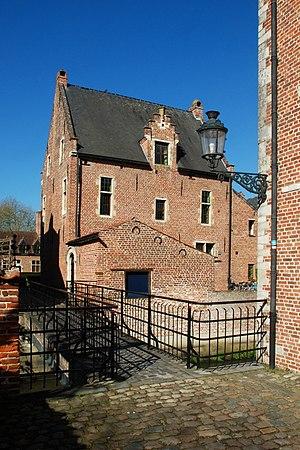
Belgium - Leuven - Groot Begijnhof
Le grand béguinage de Louvain est le plus vieux et le plus grand des deux béguinages que compte la ville belge de Louvain, dans la province du Brabant flamand.